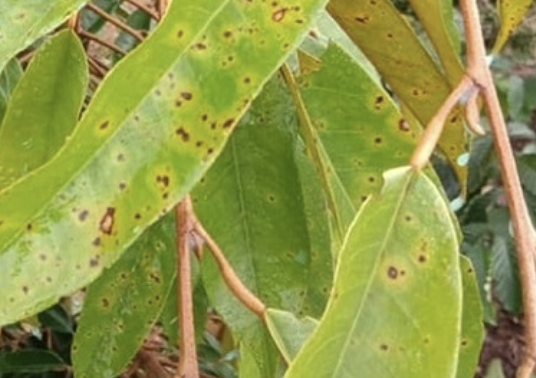
Label: canker_disease